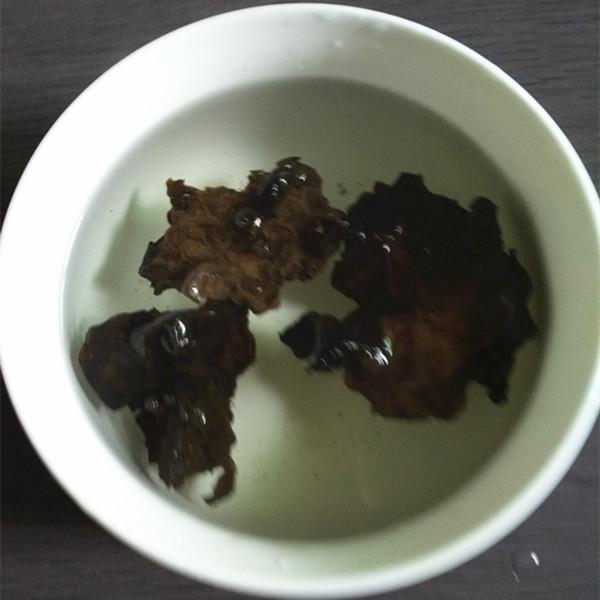
Label: trash